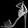
Label: Sandal